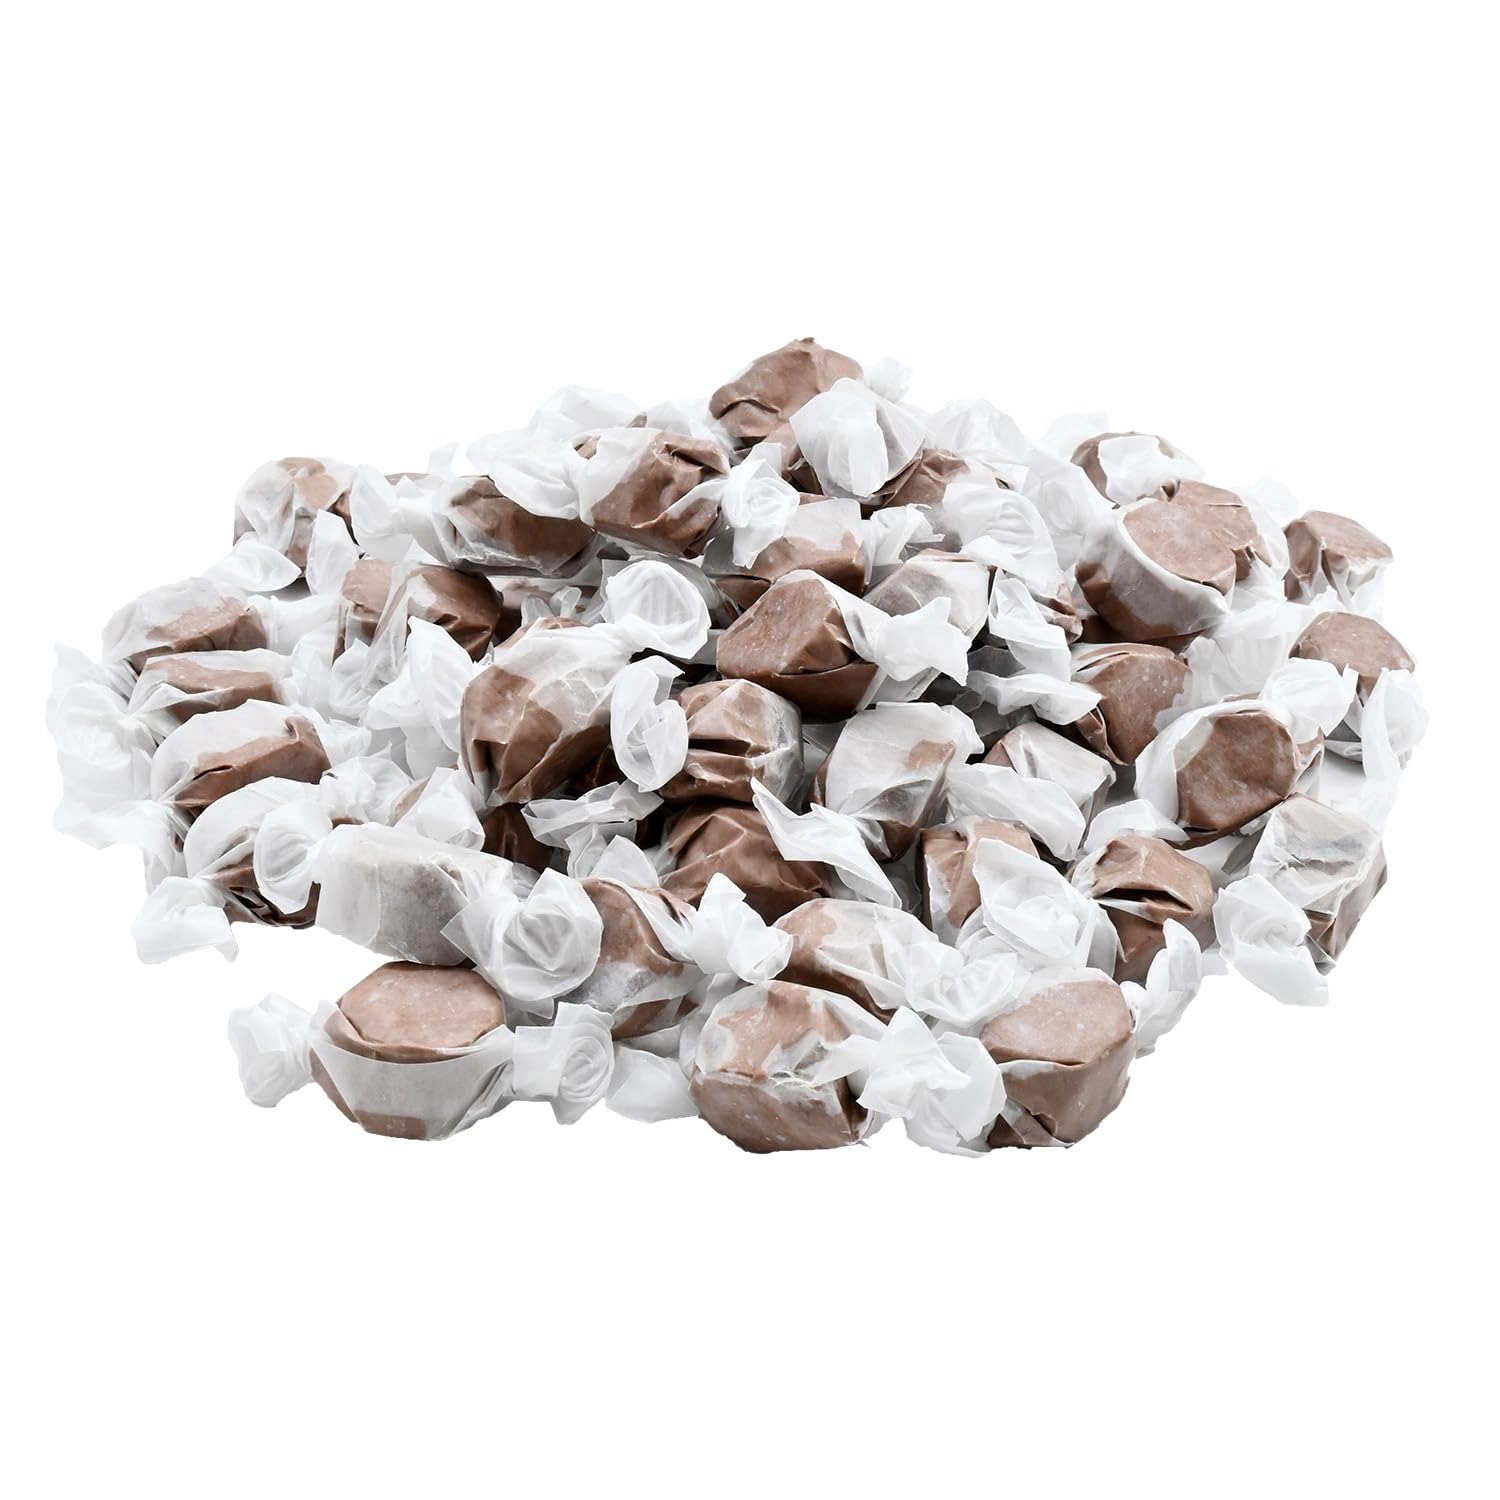
Item Name: Candy Retailer Salt Water Taffy (Chocolate, 1 Lb)
Bullet Point 1: Salt Water Taffy
Bullet Point 2: Individually Wrapped
Product Description: Salt Water Taffy
Value: 1.0
Unit: Count

Price: 14.95